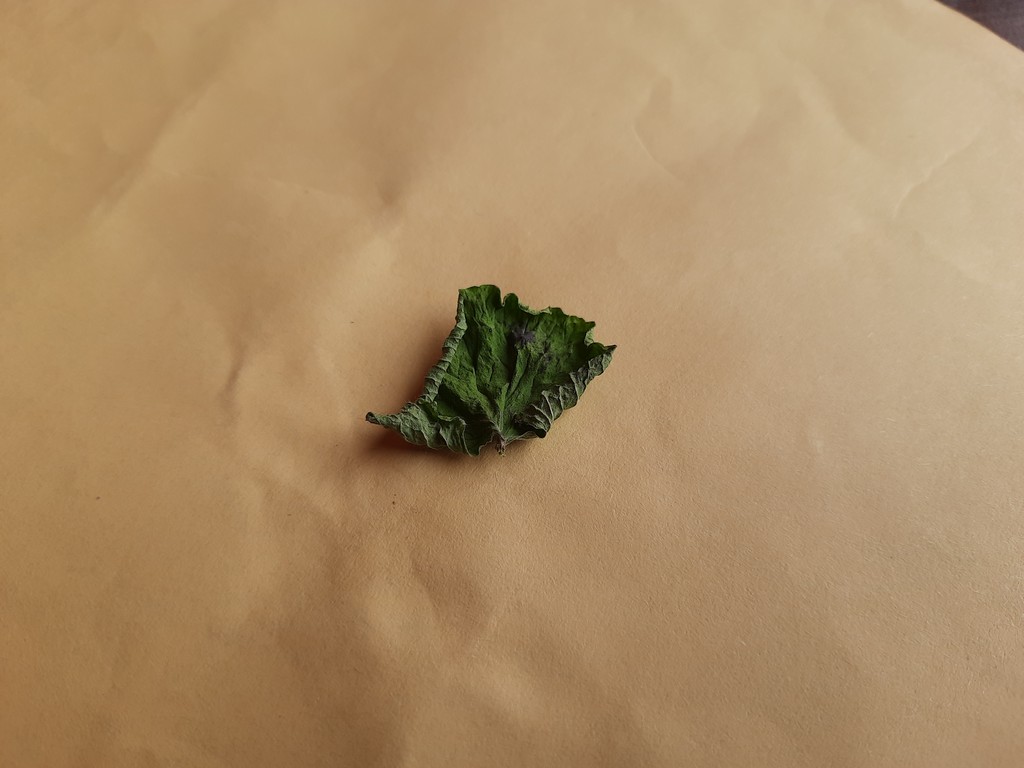
Label: Dried